AMA House, Brisbane

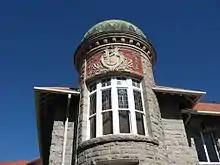
Oriel window, 2008

AMA House is a two storeyed house, with external faces clad in rough-cut granite. The building is on the highest part of the block, facing NNE, with expansive views of the surrounding suburbs. The property is entered via a driveway from L'Estrange Terrace which extends to the front of house. A large granite fence, with a tall circular fence post, bounds the property from L'Estrange Terrace on the eastern side of the driveway. Several large, established trees and early gardens are found around the house.